Paloma Herrera

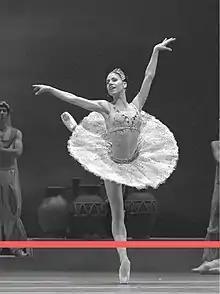

Paloma Herrera (born 21 December 1975) is a prominent Argentine ballet dancer, choreographer, and artistic director who was a principal dancer with American Ballet Theatre, where she worked for twenty-four years. She was the director of Colon Theater Ballet from 2017 until 2022.